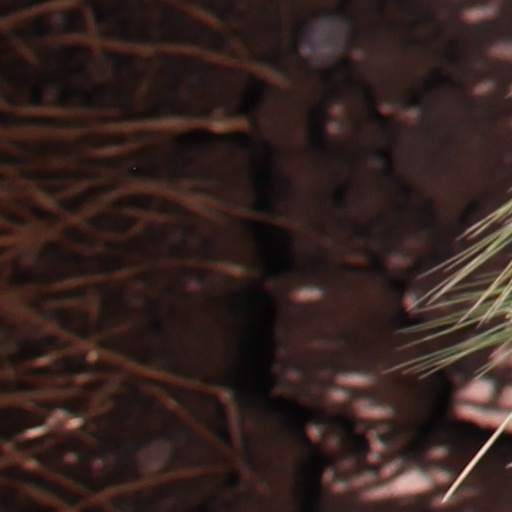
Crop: wheat